Yamaha Aerox

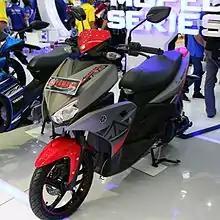
Aerox 125 LC

The liquid-cooled 4-stroke 2-valve "125 cc" model of the Aerox was launched in Indonesia in January 2016 under the name Aerox 125 LC. It had a claimed power output of @ 9,000 rpm and of torque at 6,500 rpm. It was only sold in Indonesia and discontinued ten months later due to low sales. This model was succeeded by the "155 cc" Aerox 155.